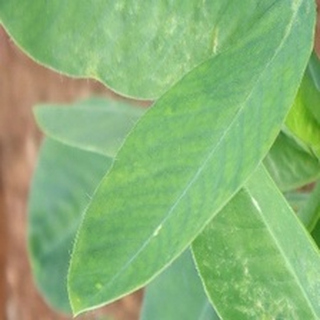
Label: healthy_groundnut